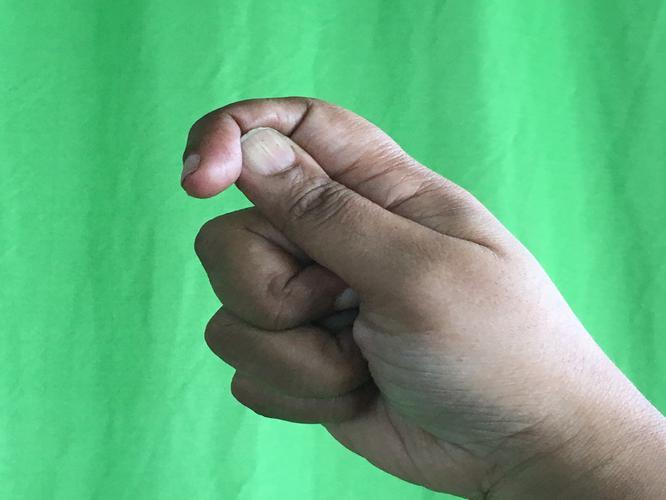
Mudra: Kapith
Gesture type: single_hand